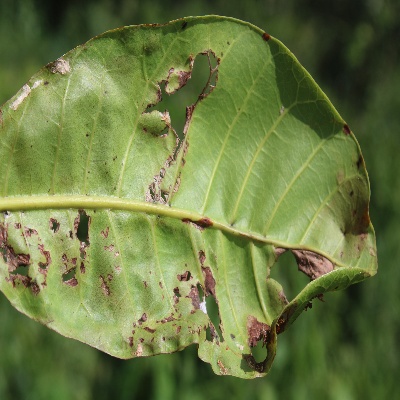
Crop: Cashew
Condition: leaf miner